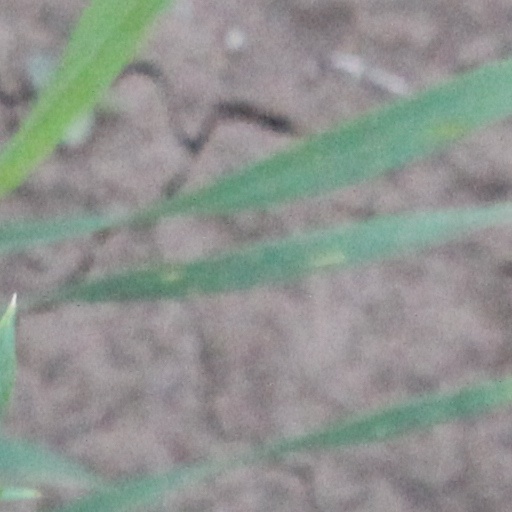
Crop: wheat